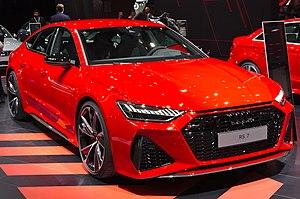
Le salon de l'automobile de Francfort est le plus grand salon automobile au monde jusqu'en 2019. Il est organisé par le Verband der Automobilindustrie, l'union de l'industrie automobile allemande, et planifié par l'Organisation internationale des constructeurs automobiles de 1951 à 2019, tous les deux ans à Francfort-sur-le-Main en Allemagne, en alternance avec le Mondial de l'automobile de Paris. L'édition 2019 est la dernière de ce salon à se dérouler à Francfort, le salon étant déplacé à Munich à partir de 2021.
Elle se place en concurrence directe avec la BMW M6 Gran Coupé et la Mercedes-Benz CLS 63 AMG.